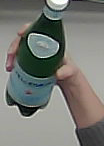
Product: sanpellegrino_water